International District (Greater Houston)

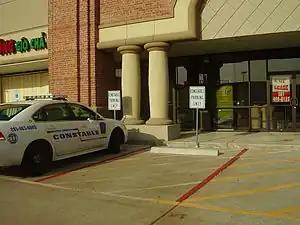
District offices

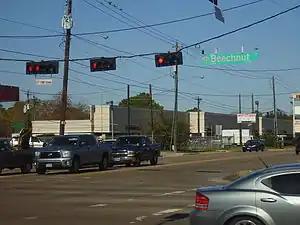
District street scene

The International Management District (IMD) or simply the International District (ID) is a management district in Harris County and Fort Bend County, Texas. Most of the district is within the city of Houston, while a portion lies within an unincorporated area.